Distant retrograde orbit

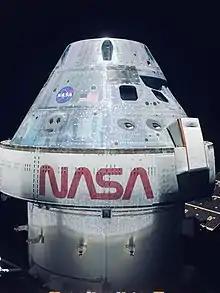
Orion spacecraft prior to arriving at the Moon, where it would later get into DRO

On 16 November 2022, the Space Launch System was launched from Complex 39B as part of the Artemis 1 mission carrying Orion to the Moon. On 25 November it entered DRO and orbited the Moon in that orbit.